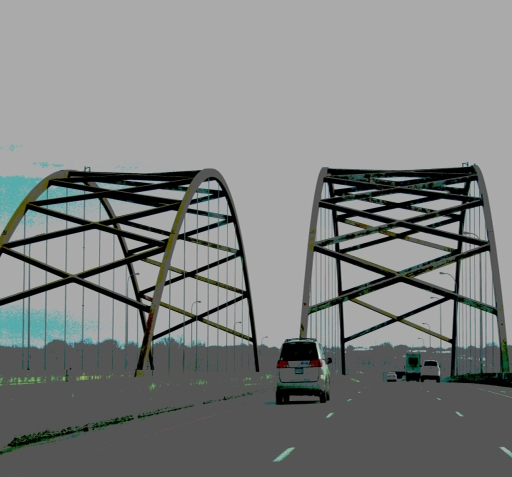
bridge over us state on edit